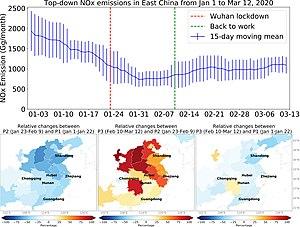
Les perturbations mondiales provoquées par la pandémie de Covid-19 ont eu de nombreux impacts sur l'environnement et le climat. La baisse marquée des déplacements a permis à de nombreuses régions d'enregistrer une chute de la pollution de l'air. En Chine, les confinements et autres mesures ont entraîné une réduction de 25 pour cent des émissions de carbone et une réduction de 50 pour cent des émissions d'oxydes d'azote, qu'un scientifique spécialiste du système Terre estime qu'elles ont pu sauver 77 000 vies en deux mois. Cependant, l'épidémie a également perturbé les efforts de diplomatie environnementale, dont le report de la Conférence de Glasgow de 2020 sur les changements climatiques, et les retombées économiques pourraient ralentir l'investissement dans les technologies des énergies vertes.